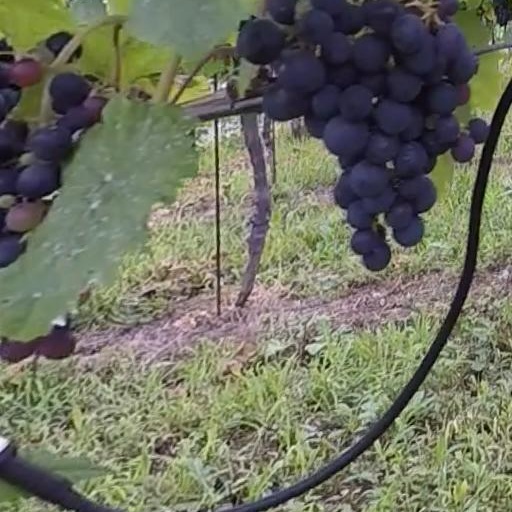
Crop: grape